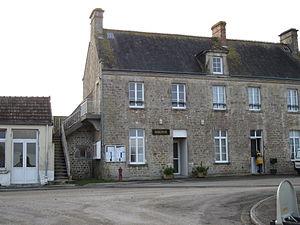
fr:Ravenoville
Ravenoville est une ancienne commune française, située dans le département de la Manche en région Normandie, peuplée de 254 habitants, devenue une commune déléguée au sein de la commune nouvelle de Sainte-Mère-Église depuis le 1ᵉʳ janvier 2019.